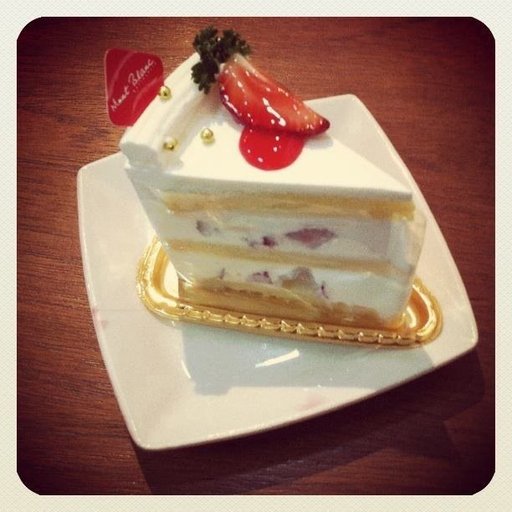
Label: strawberry_shortcake